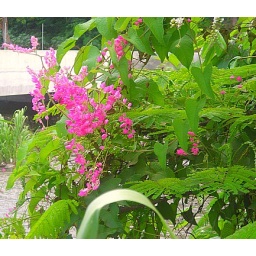
pink flower by river